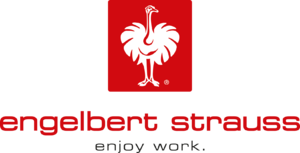
Engelbert Strauss GmbH & Co. KG, dont le siège est situé à Biebergemünd près de Francfort-sur-le-Main, est un fabricant, une entreprise de vente par correspondance et de commerce de détail de vêtements professionnels, de chaussures de travail et d'équipements de protection individuelle allemand.